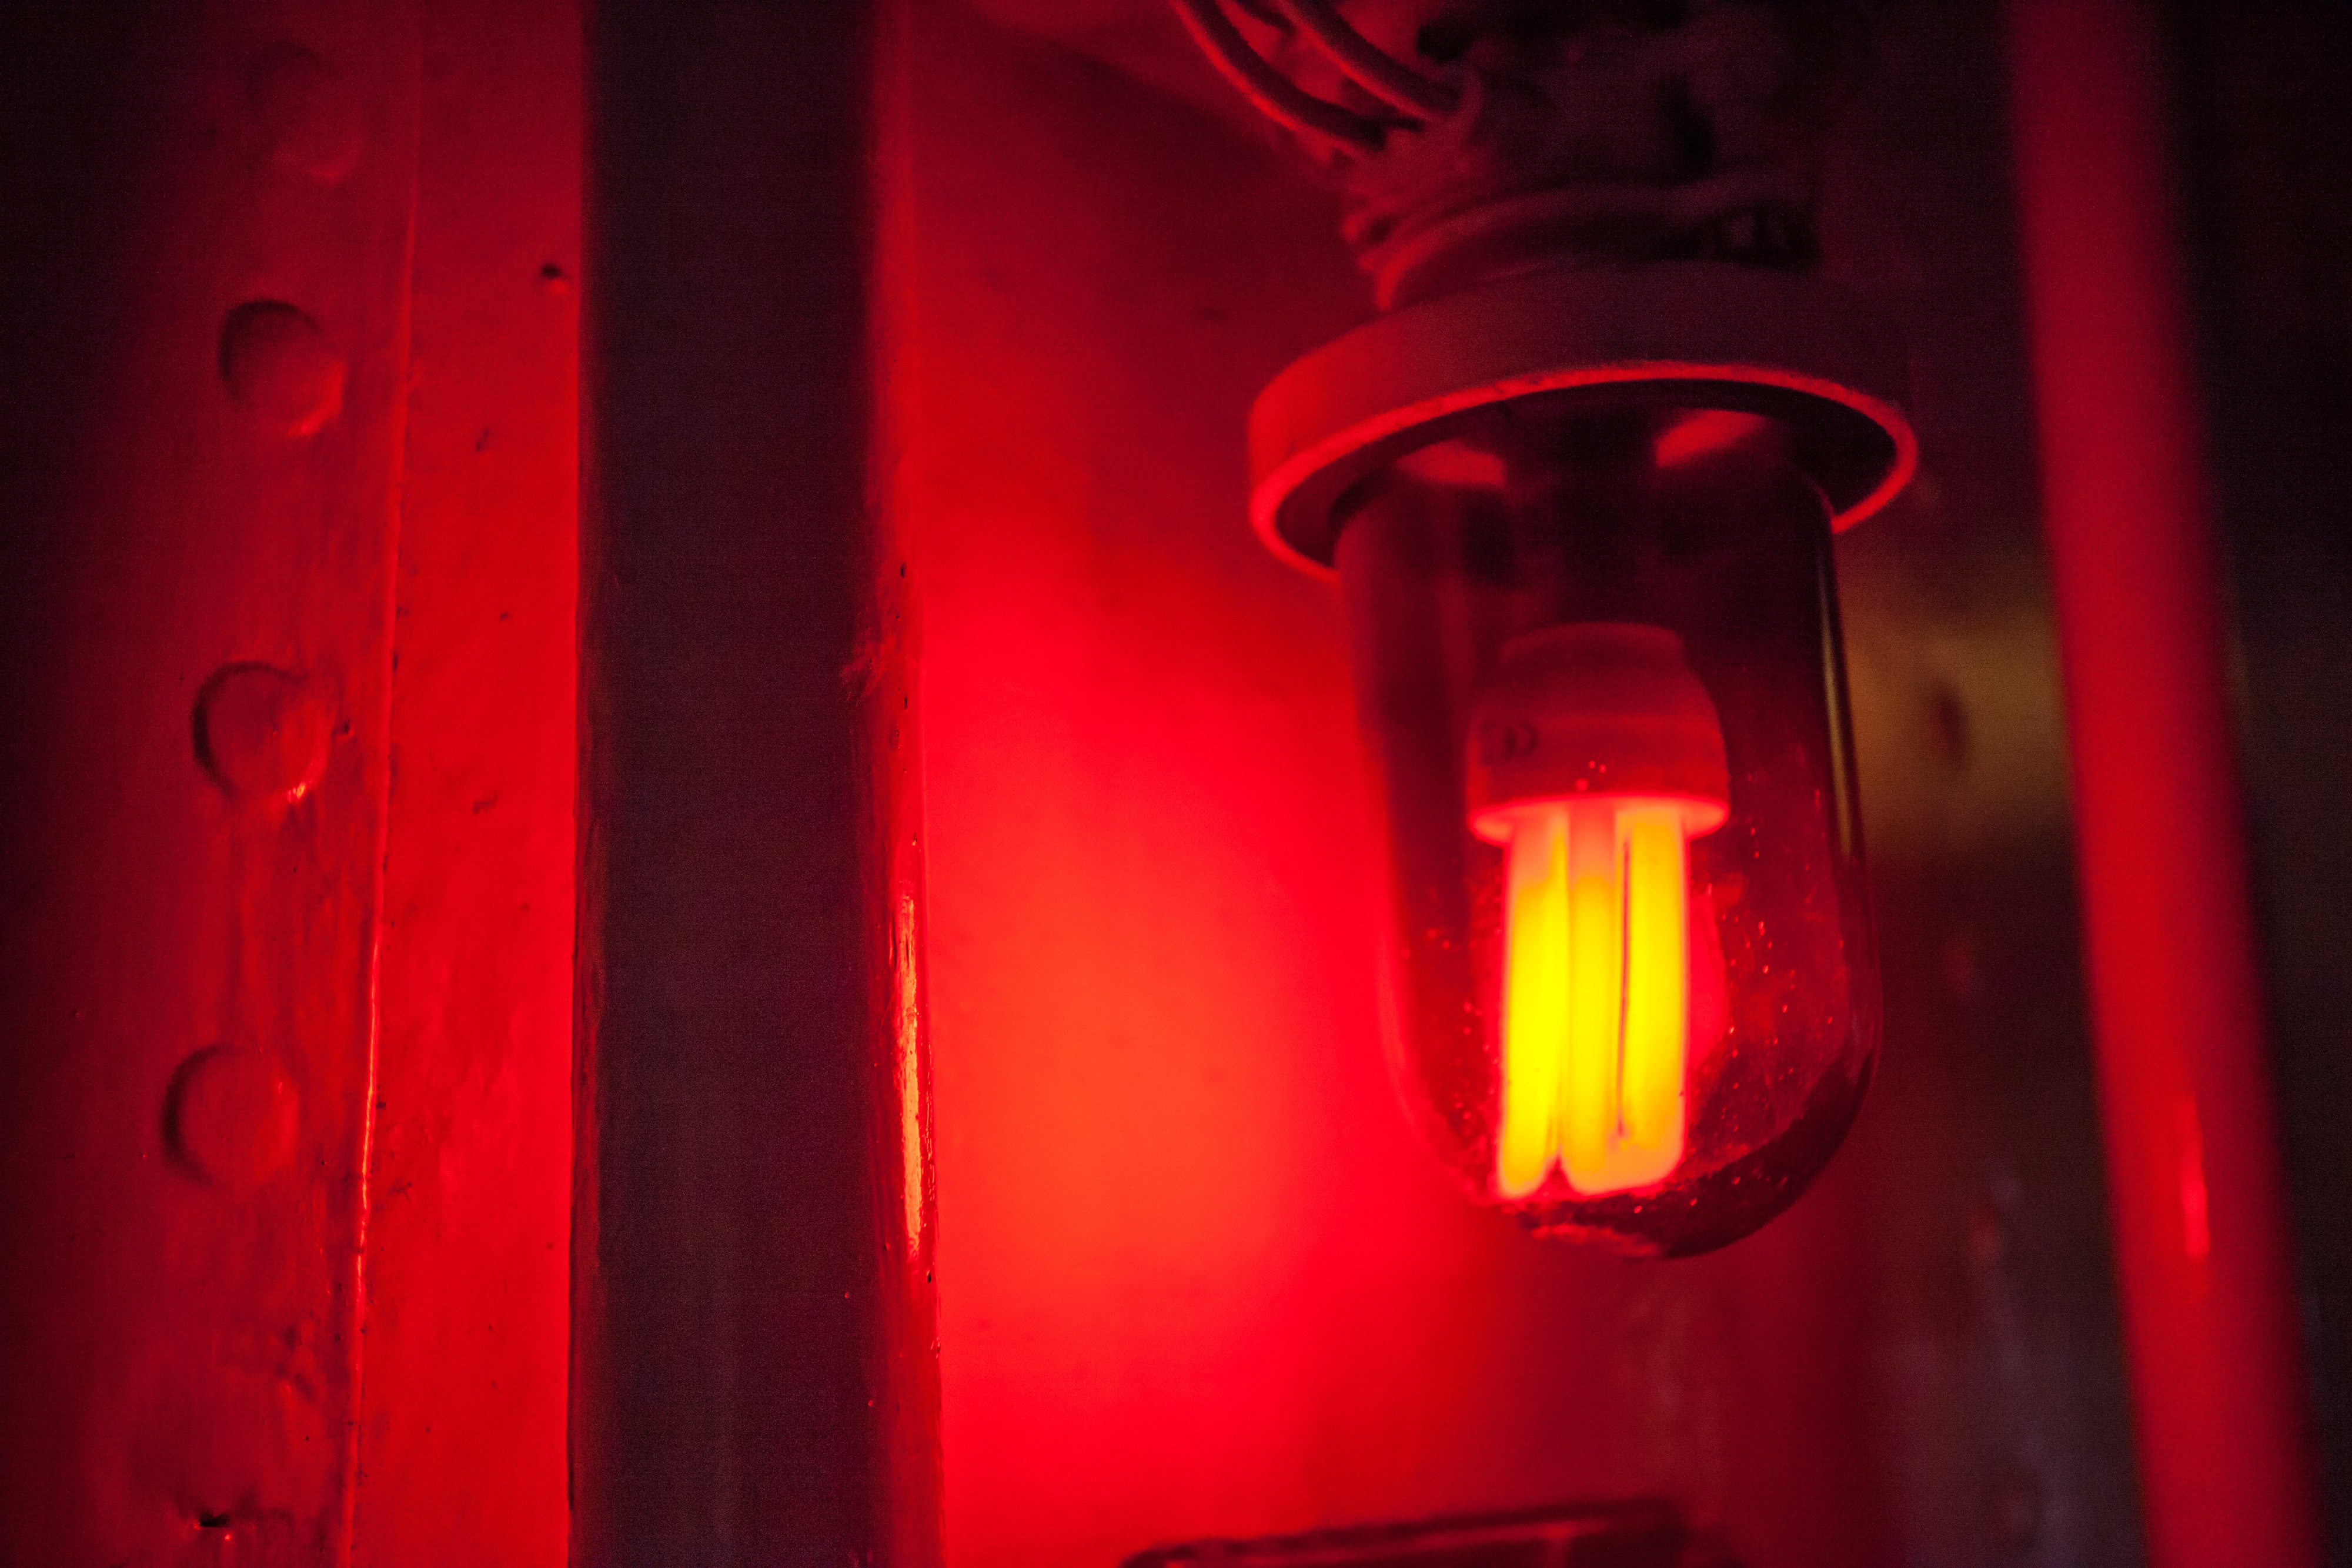
red, light, lighting, nightlight, light fixture, lighting accessory, room, photography, lamp, Tints and shades